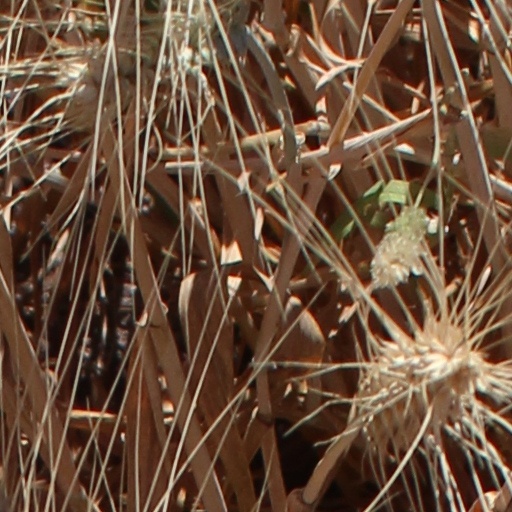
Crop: wheat